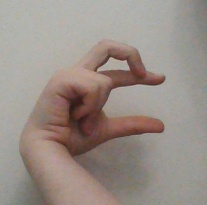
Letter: thal